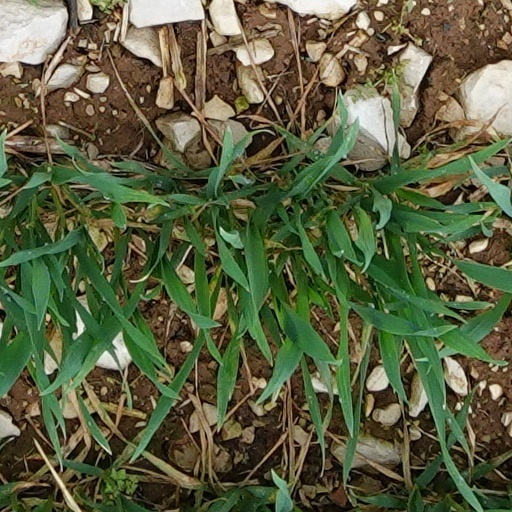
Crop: wheat